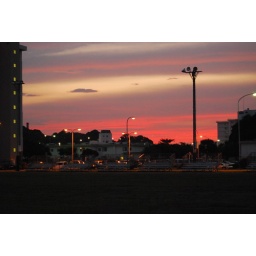
Sunset on base near Tom and Sarahs house in Japan